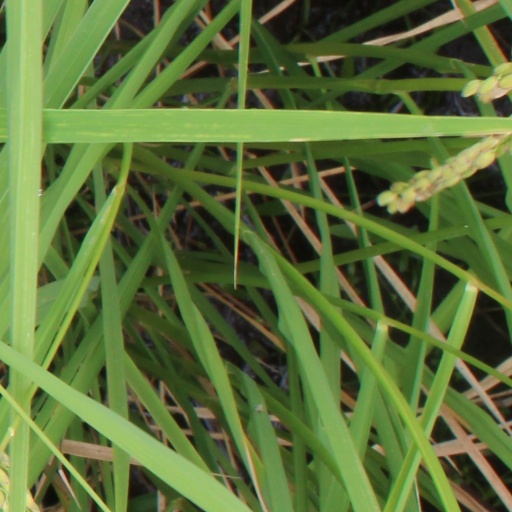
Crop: rice